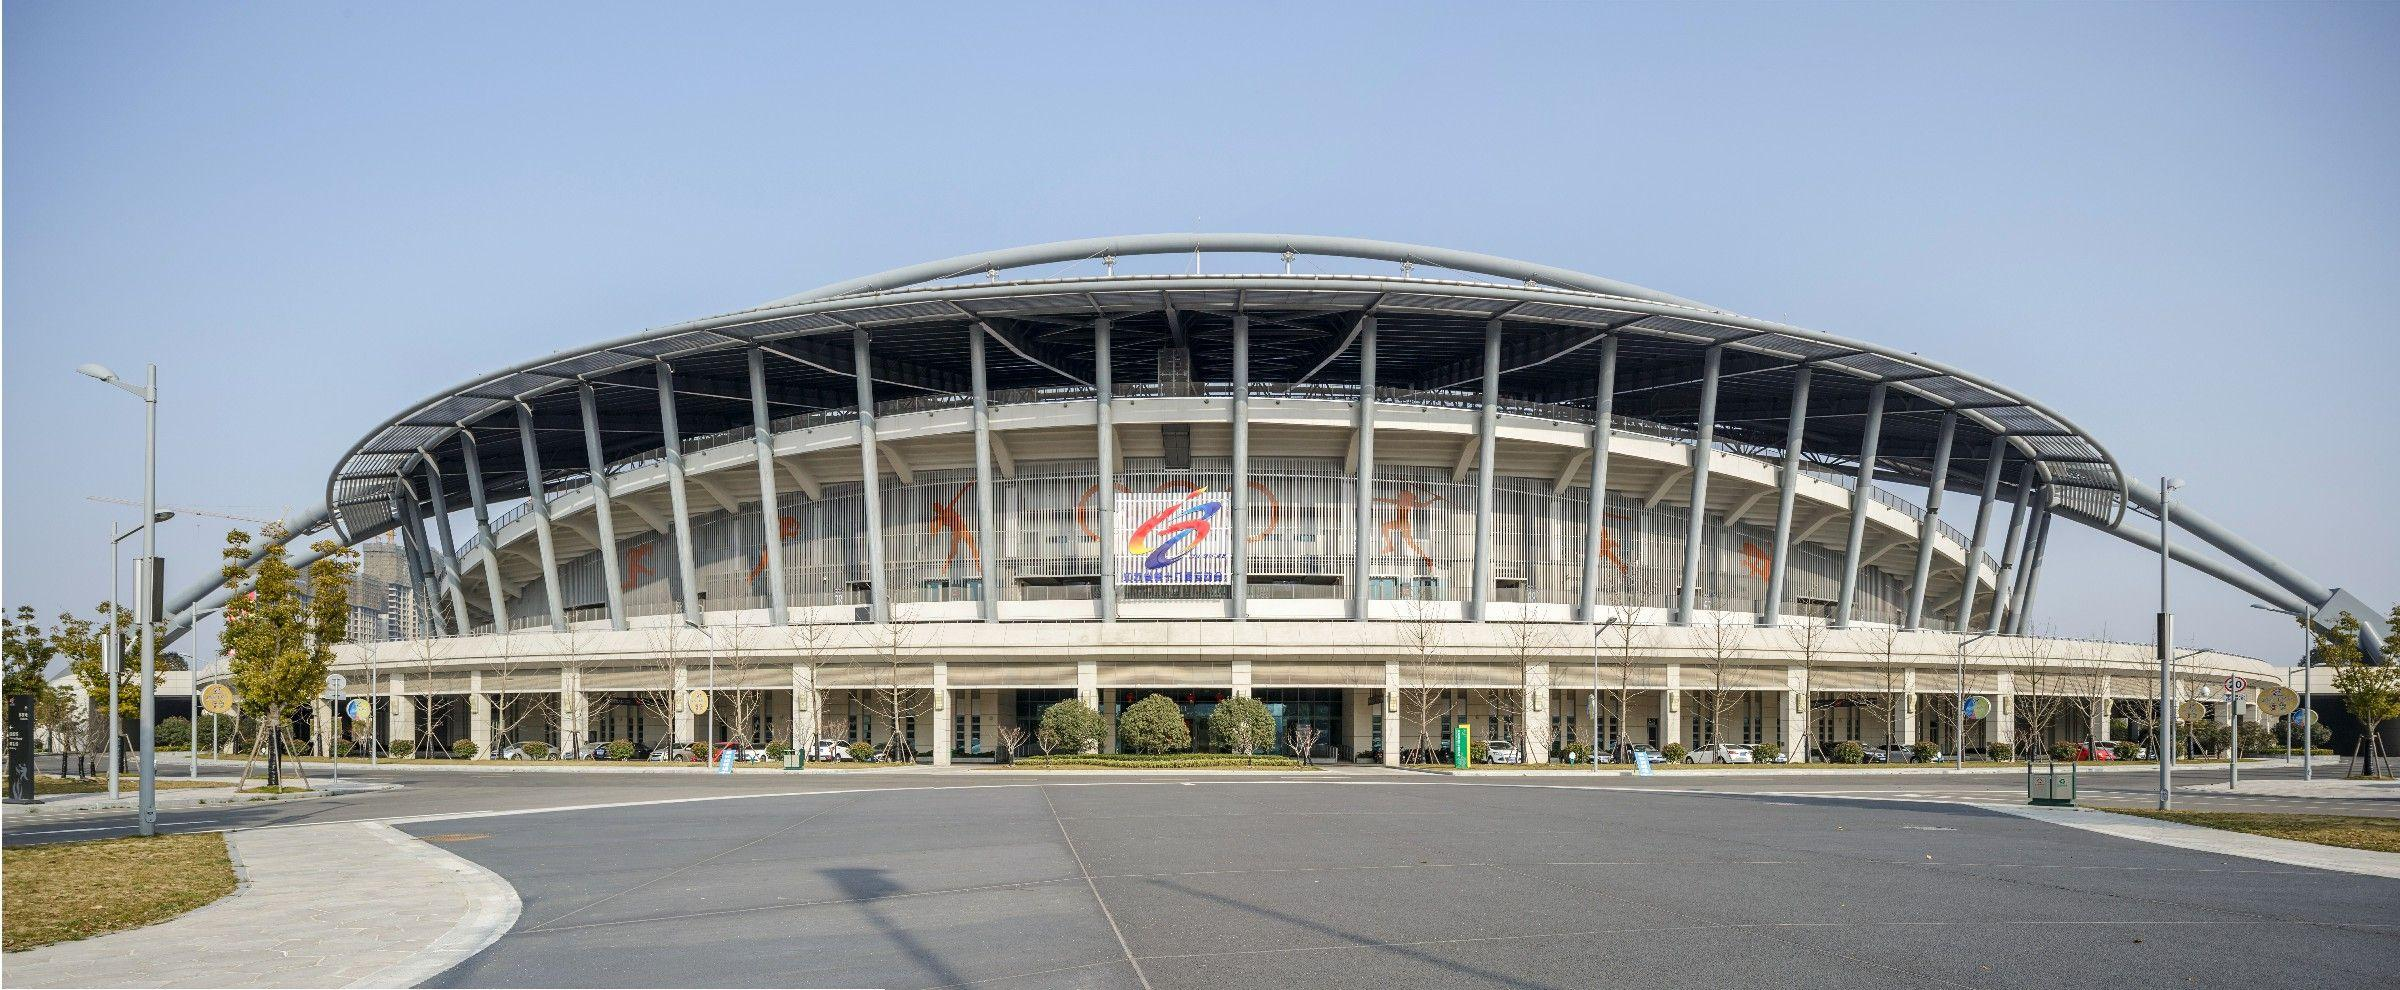
地标名称：淮安体育中心
所在城市：淮安市·清江浦区